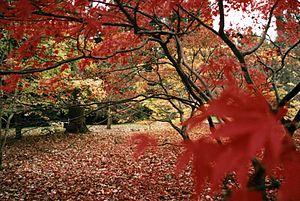
L'Arboretum National de Westonbirt est géré par la Forestry Commission. Il se situe à une trentaine de kilomètres au nord de Bath, près de la ville de marché historique de Tetbury, dans le Gloucestershire, en Angleterre, peut-être le plus connu et le plus important du Royaume-Uni.